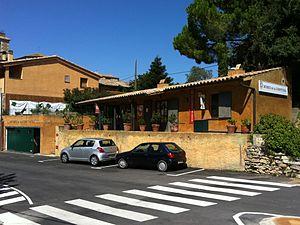
La liste suivante des musées et collections du Baix Empordà traite des différents musées et collections qui existent dans la région du Baix Empordà.